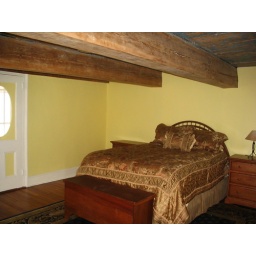
What large beams in the bedroom at the Abraham Kip stone house in Rhinebeck NY